Paul Red Eagle

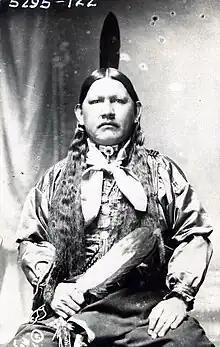
Red Eagle photographed sometime between 1918 and 1922

Paul Red Eagle ( – July 1, 1941) was an Osage politician who served as the Principal Chief of the Osage Nation between 1923 and 1924 and as the assistant principal chief between 1916–1920 and 1922–1923.